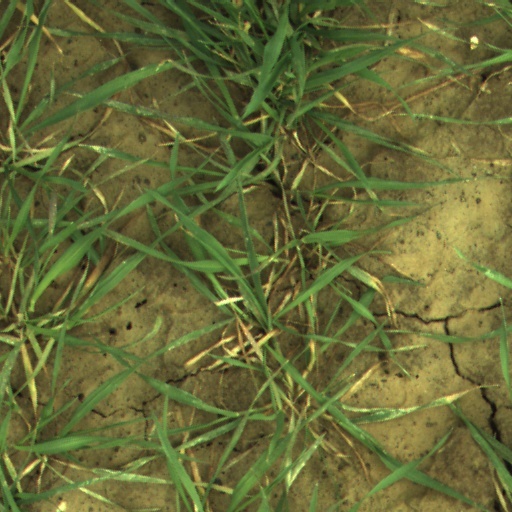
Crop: wheat